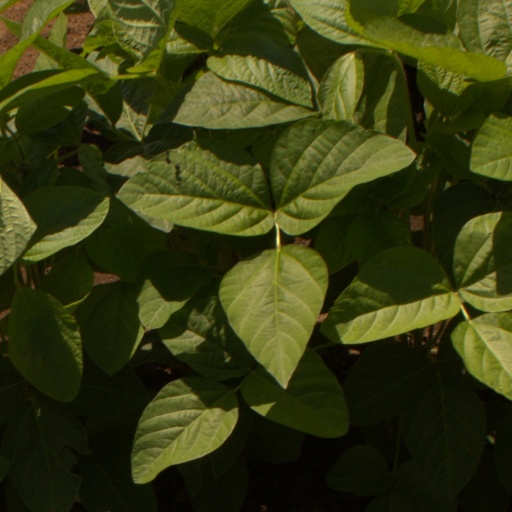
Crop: soybean